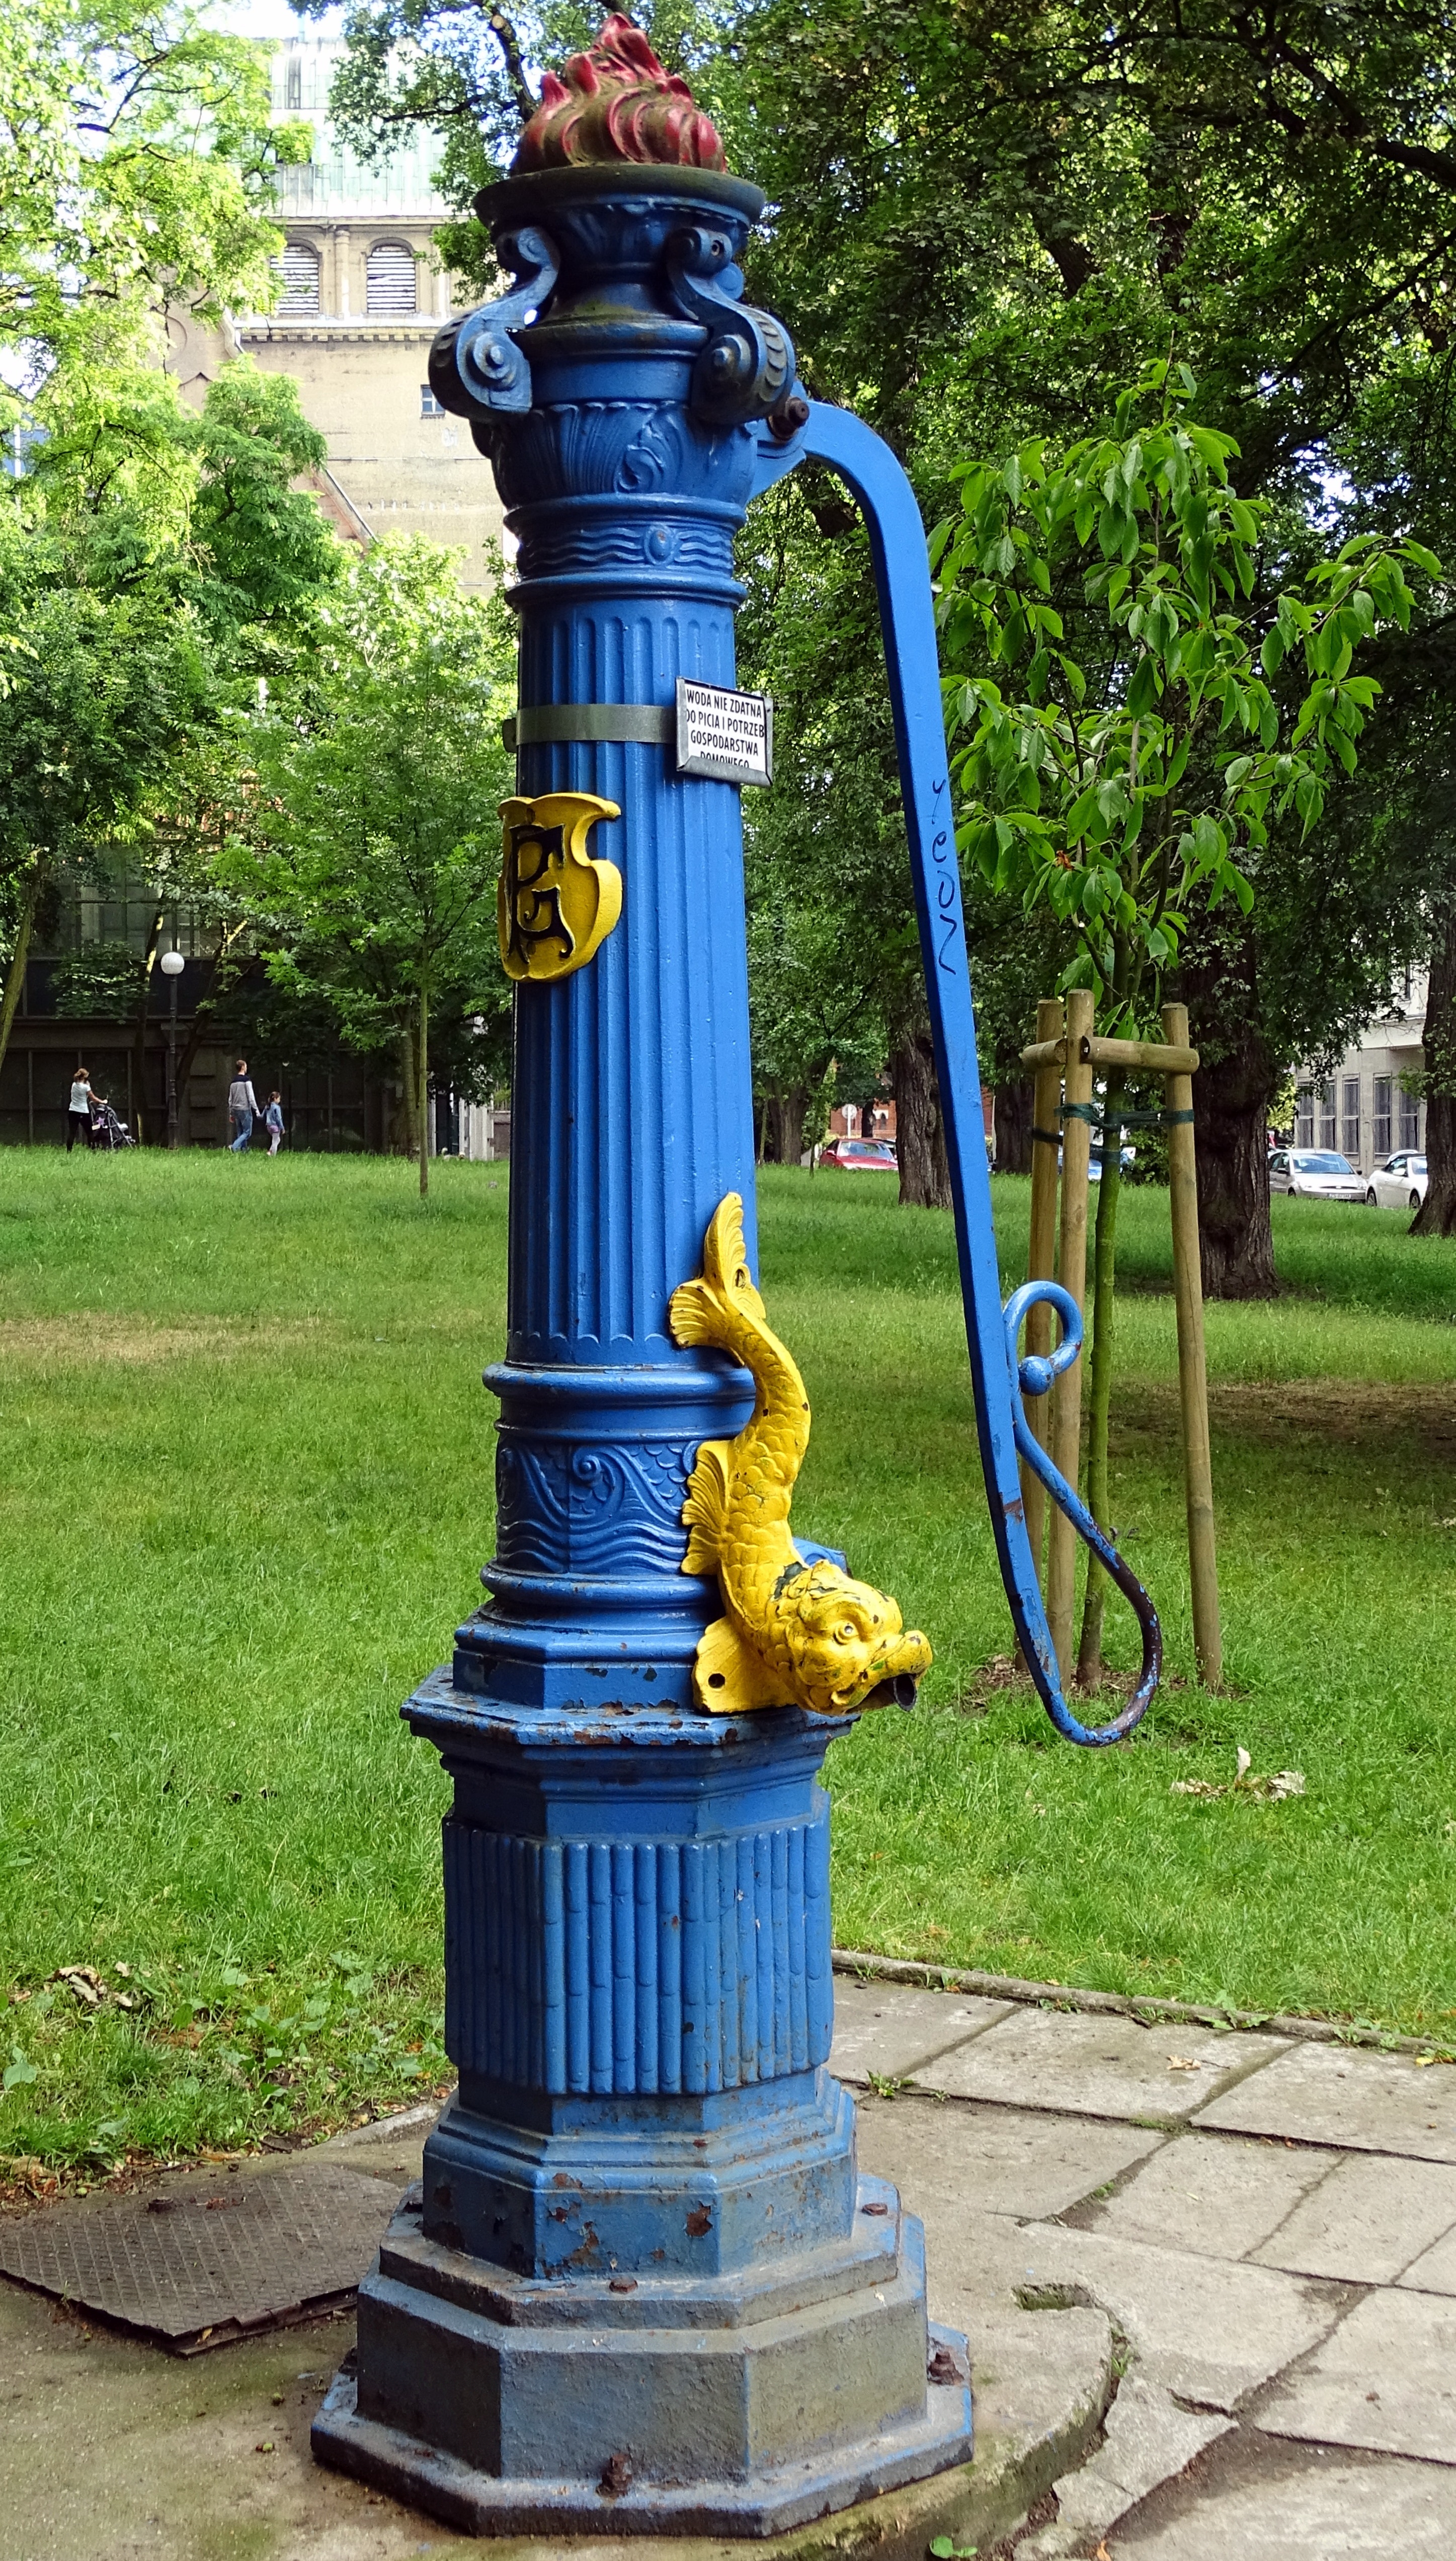
structure, monument, statue, column, garden, lighting, sculpture, memorial, art, poland, historically, water feature, water pump, stettin